Sanlúcar de Barrameda

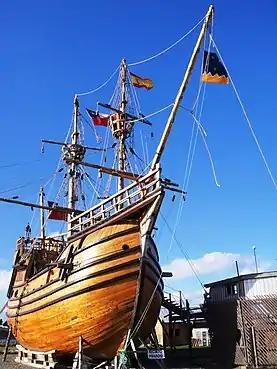
Nao Victoria, Magellan's boat Replica in Punta Arenas

In 1264, after Sanlúcar de Barrameda was seized from the Moors by King Alfonso X of Castile, it was reconstituted as the capital of the Señorío de Sanlúcar, and became during the 15th and 16th centuries one of the most important ports for trade connecting the Atlantic coast with the Mediterranean.